Park Chung Hee

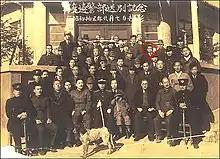
Park (circled) as a teacher (1940)

Shortly after Park began teaching, Japan launched the Second Sino-Japanese War, and began making significant victories in quick succession. Park was inspired by the success of the Japanese. He even wrote a stageplay that his students acted out, entitled "[The Korean] Volunteer Soldiers Go to War". The play reflected contemporary events, as around February 1938, the colonial government had instituted the Special Volunteer Enlistment System. Thousands of Korean youths applied, although whether most applied willingly, or even just for the salary and benefits, is a subject of academic debate. However, the Japanese military was wary of accepting Koreans due to concerns over their loyalty, and thus only accepted a fraction of the applicants each year. If a Korean could demonstrate unshakable patriotism, they were considered to have a better chance of being accepted.